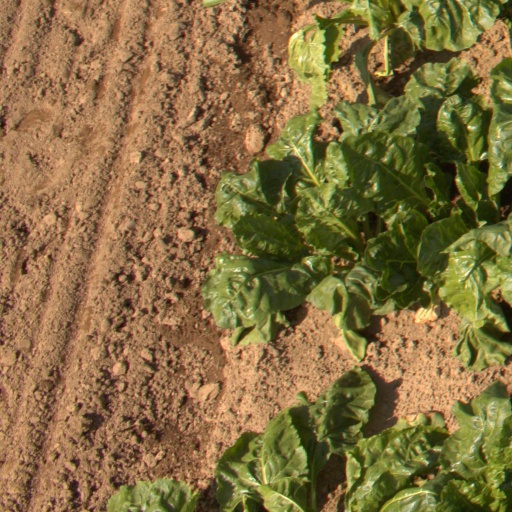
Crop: sugar beet